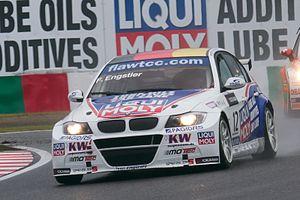
Franz Engstler, né le 25 juillet 1961 à Kempten, est un pilote automobile allemand. Il court actuellement en championnat du monde des voitures de tourisme.